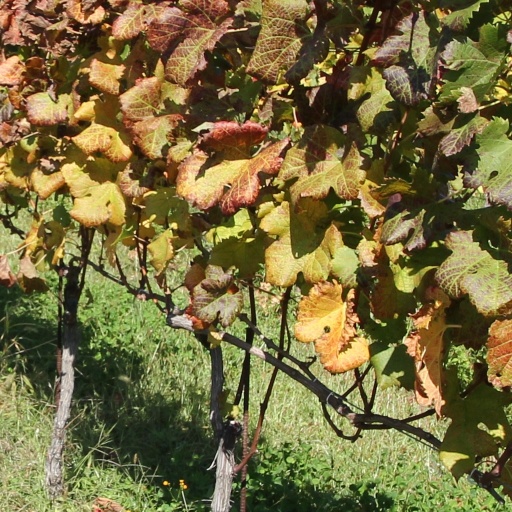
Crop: grape